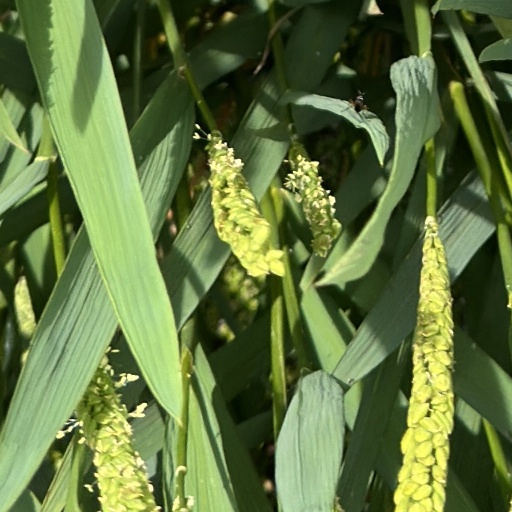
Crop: rice